Barrytown Flats

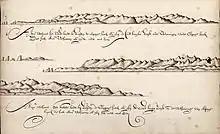
The coastline and Paparoa Range from Cape Foulwind to Punakaiki, sketched by Isaack Gilsemans in Abel Tasman's ship's journal, December 1642

The beach at Barrytown Flats was known to local Māori as Pakiroa, and was a significant food-gathering site. This area was the first part of New Zealand to be seen by Europeans, when Abel Tasman arrived in December 1642 off Punakaiki and headed north and east along the coast.